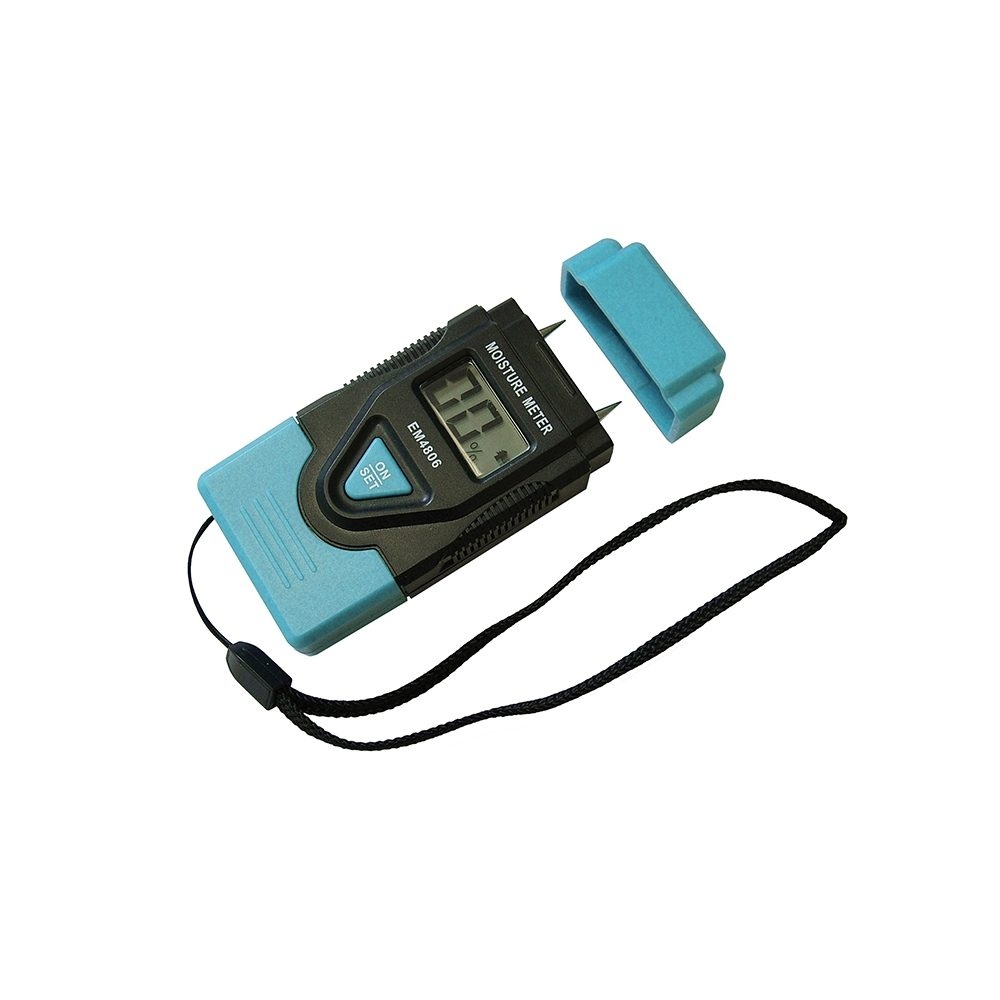
Damp & Moisture Meter with LCD Display
Used to measure the moisture content in timber, paper, cardboard and hard materials such as mortar, concrete and plaster. LCD digital display that is equipped with a backlit function for use in dark environments. Auto power-off. Low battery indication. 4 x LR44 Batteries included.
Brand: TSE Supply
Category: Hardware > Tools > Measuring Tools & Sensors > Moisture Meters